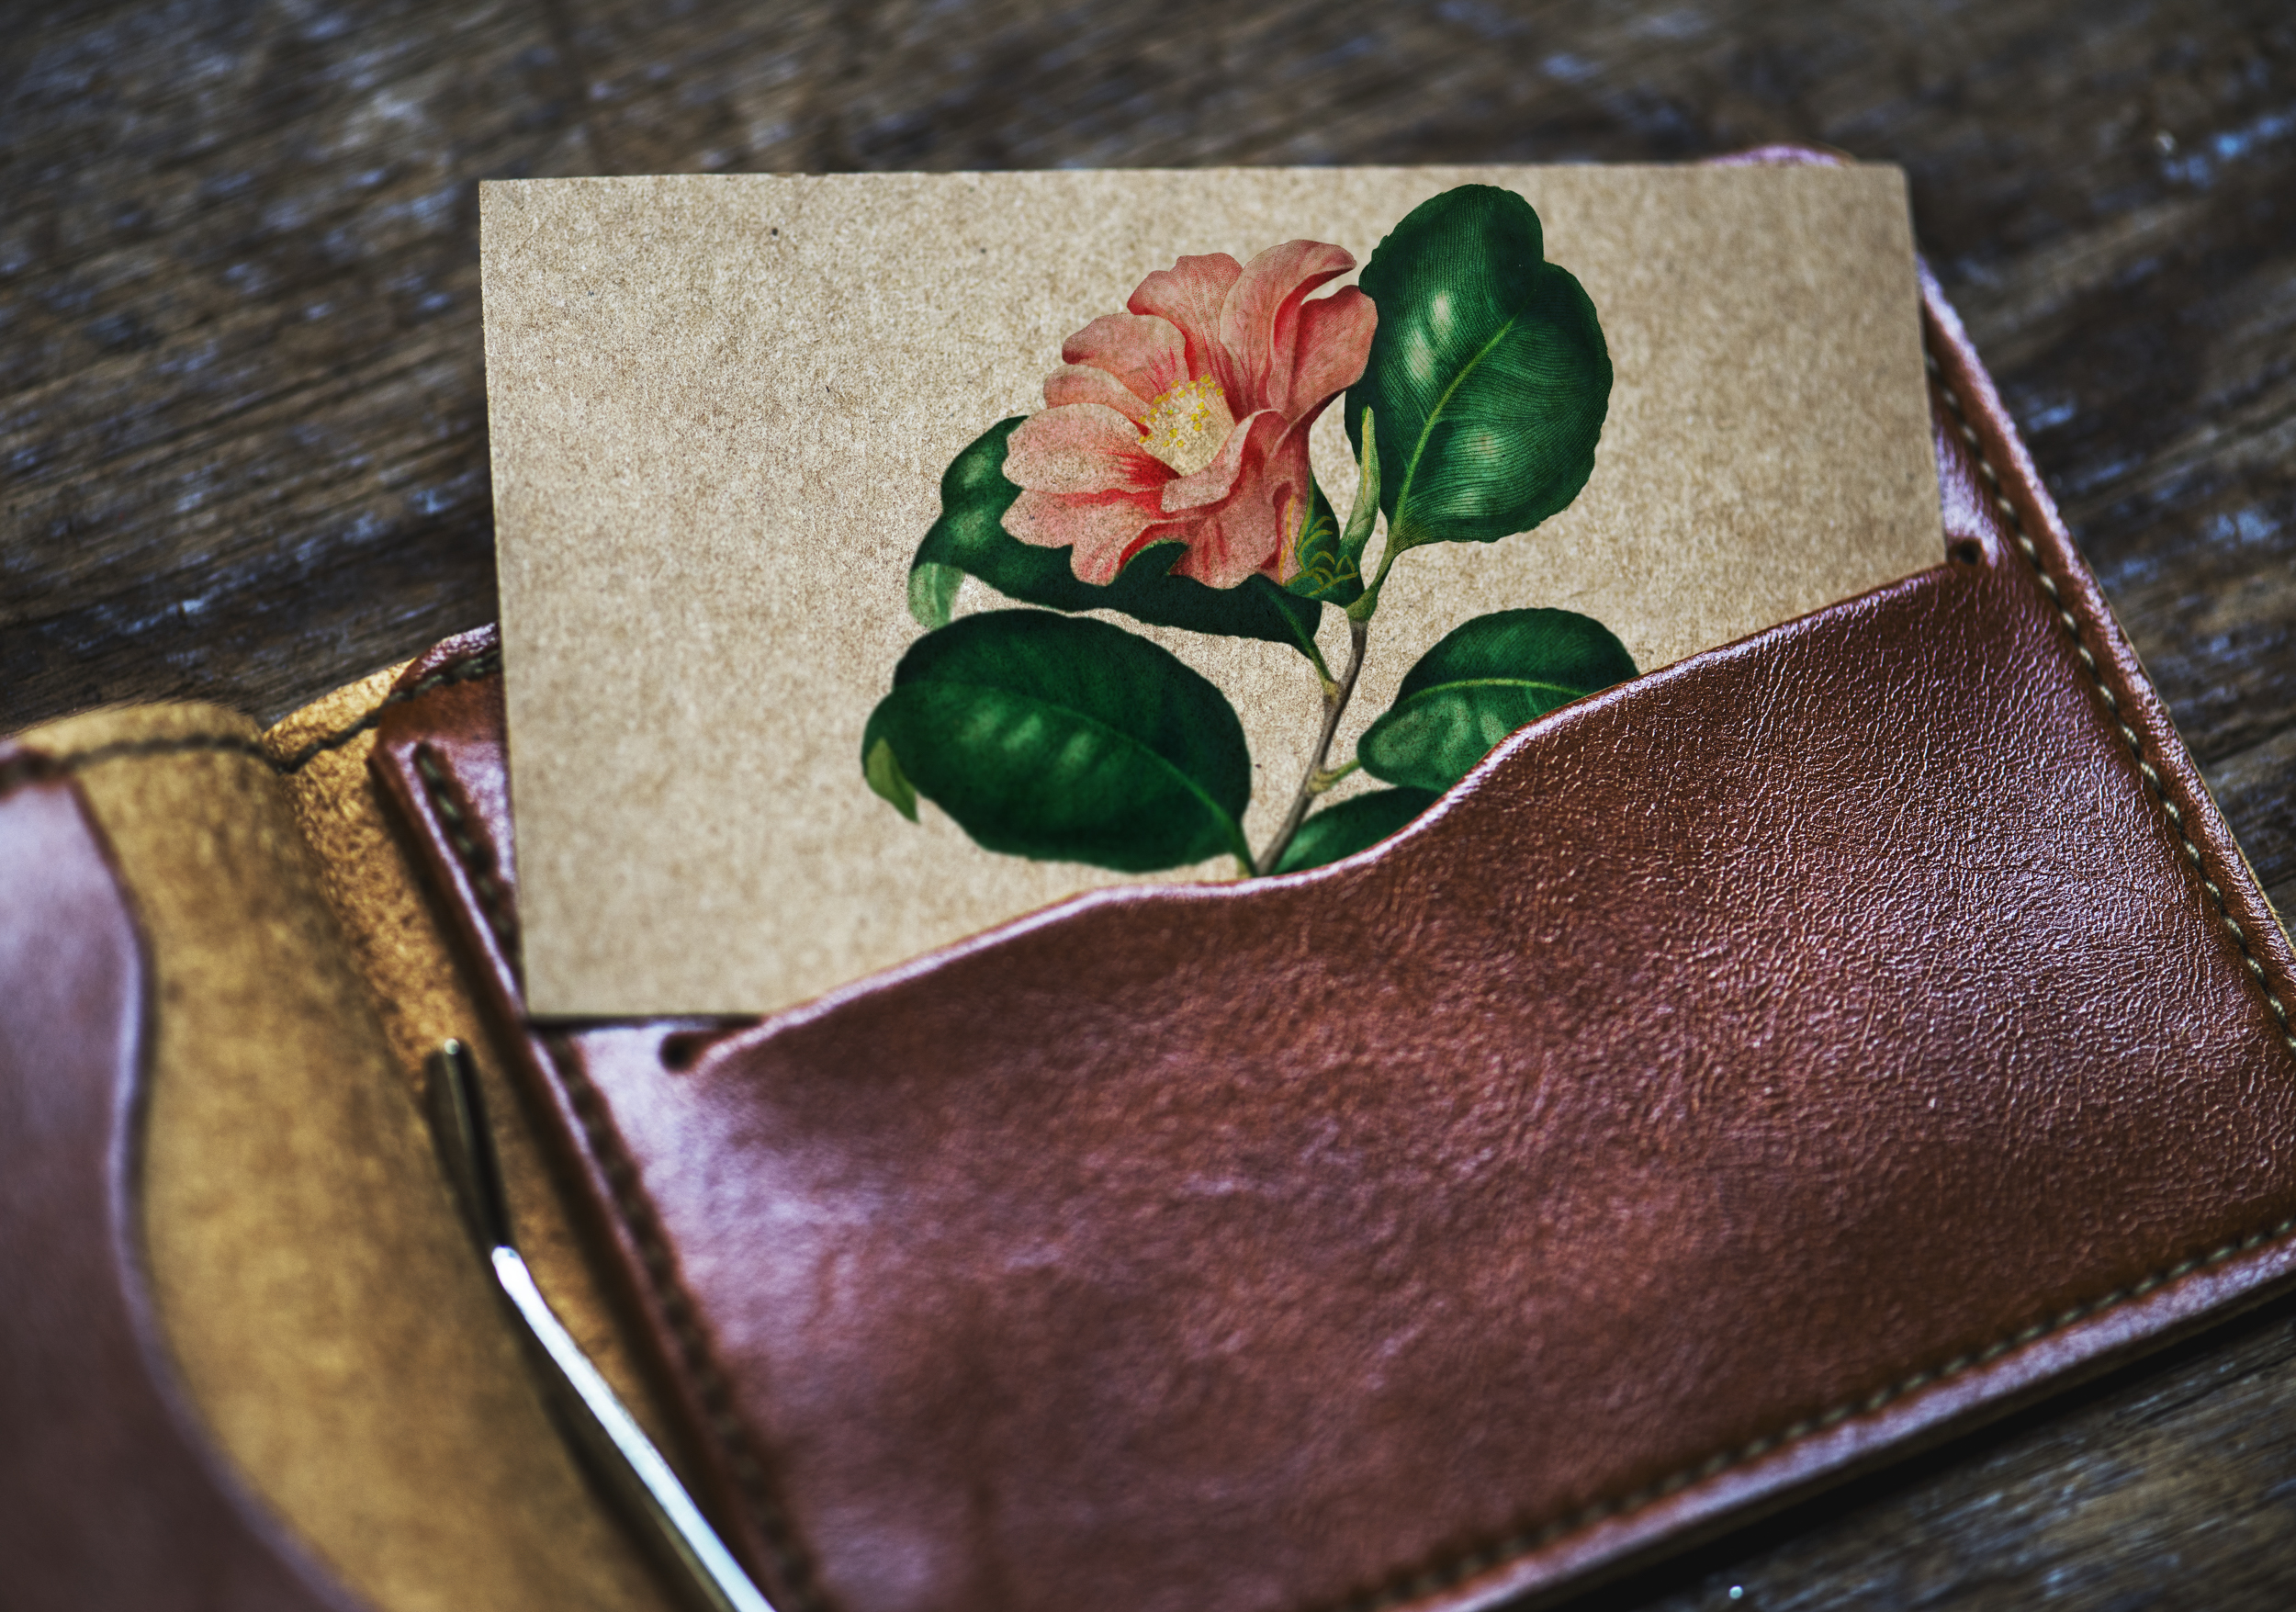
flower, plant, paper, still life photography, still life, leather